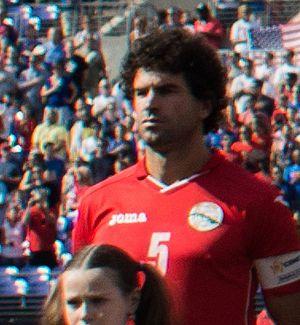
Jorge Luis Clavelo Tejeda est un footballeur international cubain né le 8 août 1982 à Santa Clara. Il évolue au poste de défenseur central avec le Bauger FC en République dominicaine.